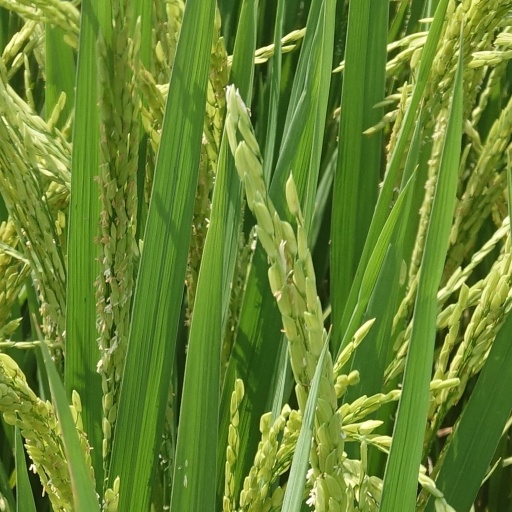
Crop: rice